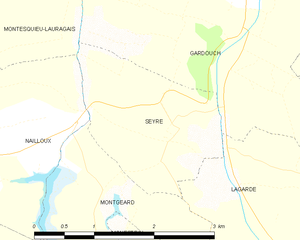
Seyre est une commune française située dans le département de la Haute-Garonne, en région Occitanie.